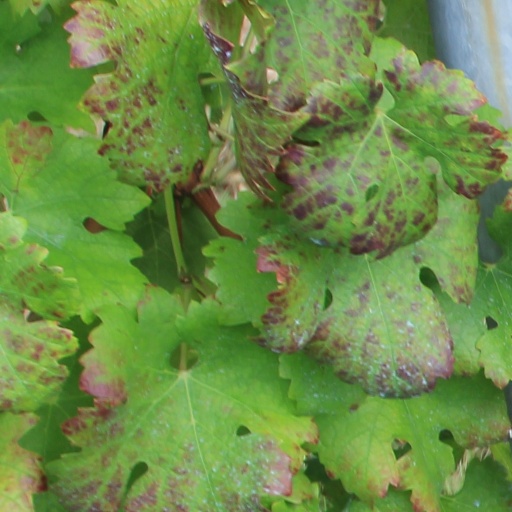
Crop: grape